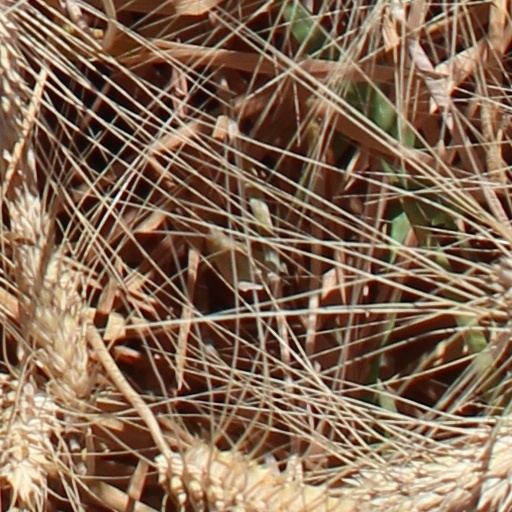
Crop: wheat